Question: Please indicate a possible affordance area of the sit_on_chair that can be used for sitting on
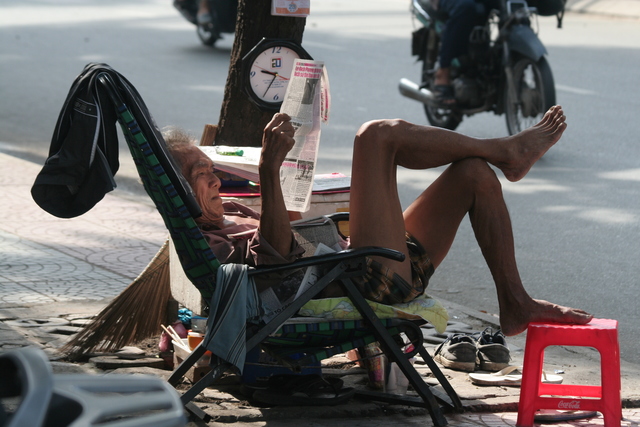
Answer: [249.5, 266.5, 412.5, 322.5]